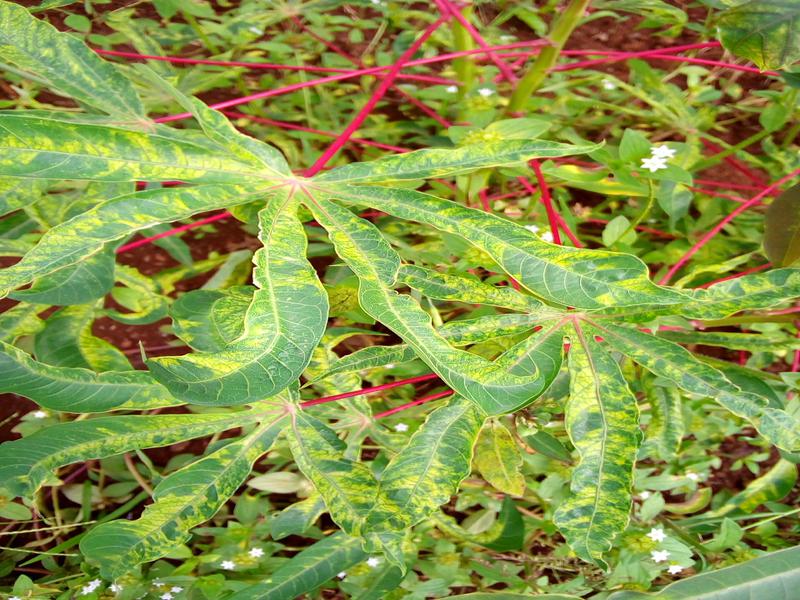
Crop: cassava
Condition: brown_streak_disease